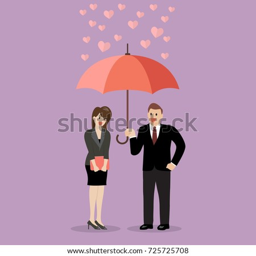
businessman flirt with a woman under an umbrella